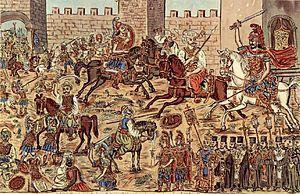
Les Paléologue sont une famille noble d’origine grecque dont est issue la dernière dynastie ayant gouverné l'Empire byzantin. Originaires de Macédoine, les Paléologues s’illustrèrent surtout comme commandants militaires et gouverneurs de provinces. Après la quatrième croisade, divers membres de la famille s’établirent en Épire ou trouvèrent refuge dans l’Empire de Nicée voisin où Michel VIII usurpa le trône en 1259, reprit Constantinople et fut couronné empereur byzantin en 1261. Ses descendants gouvernèrent l’empire jusqu’à la chute de Constantinople aux mains des Turcs ottomans le 29 mai 1453. Pendant cette période, la famille Paléologue gouverna également, de façon intermittente, le despotat de Morée. D’autres s’établirent en Italie où une branche des Paléologues deviendra seigneur de Montferrat, héritage qui sera transféré ultérieurement à la famille Gonzague, qui régnait sur le duché de Mantoue. Le nom a également été porté par des familles phanariotes, sans qu’il soit démontrable s’il s’agit de descendants, de parents par alliance ou d’homonymes.
La chute de Constantinople ou prise de Constantinople est un siège historique qui aboutit, le 29 mai 1453, à la prise de la ville par les troupes ottomanes conduites par Mehmed II. Elle marque la disparition de l’Empire romain d'Orient, aussi qualifié d'Empire byzantin, et sa fin définitive en tant qu’entité politique et juridique.
Constantin XI Paléologue, dit Dragasés, né le 9 février 1404 à Constantinople, et mort le 29 mai 1453 sur les murailles de la même ville, est le dernier empereur byzantin du 31 octobre 1448 au 29 mai 1453, et par conséquent le dernier empereur romain de l'Histoire.